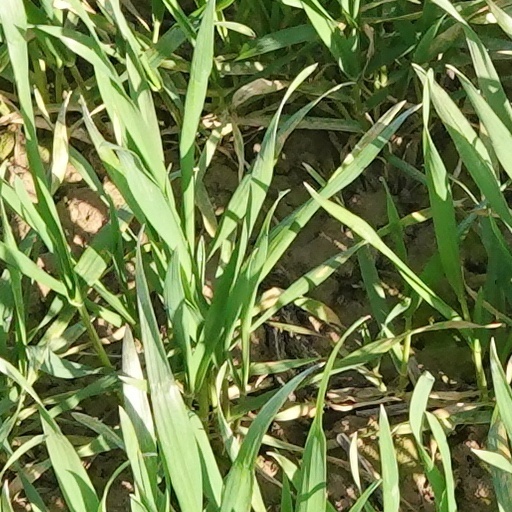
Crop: wheat